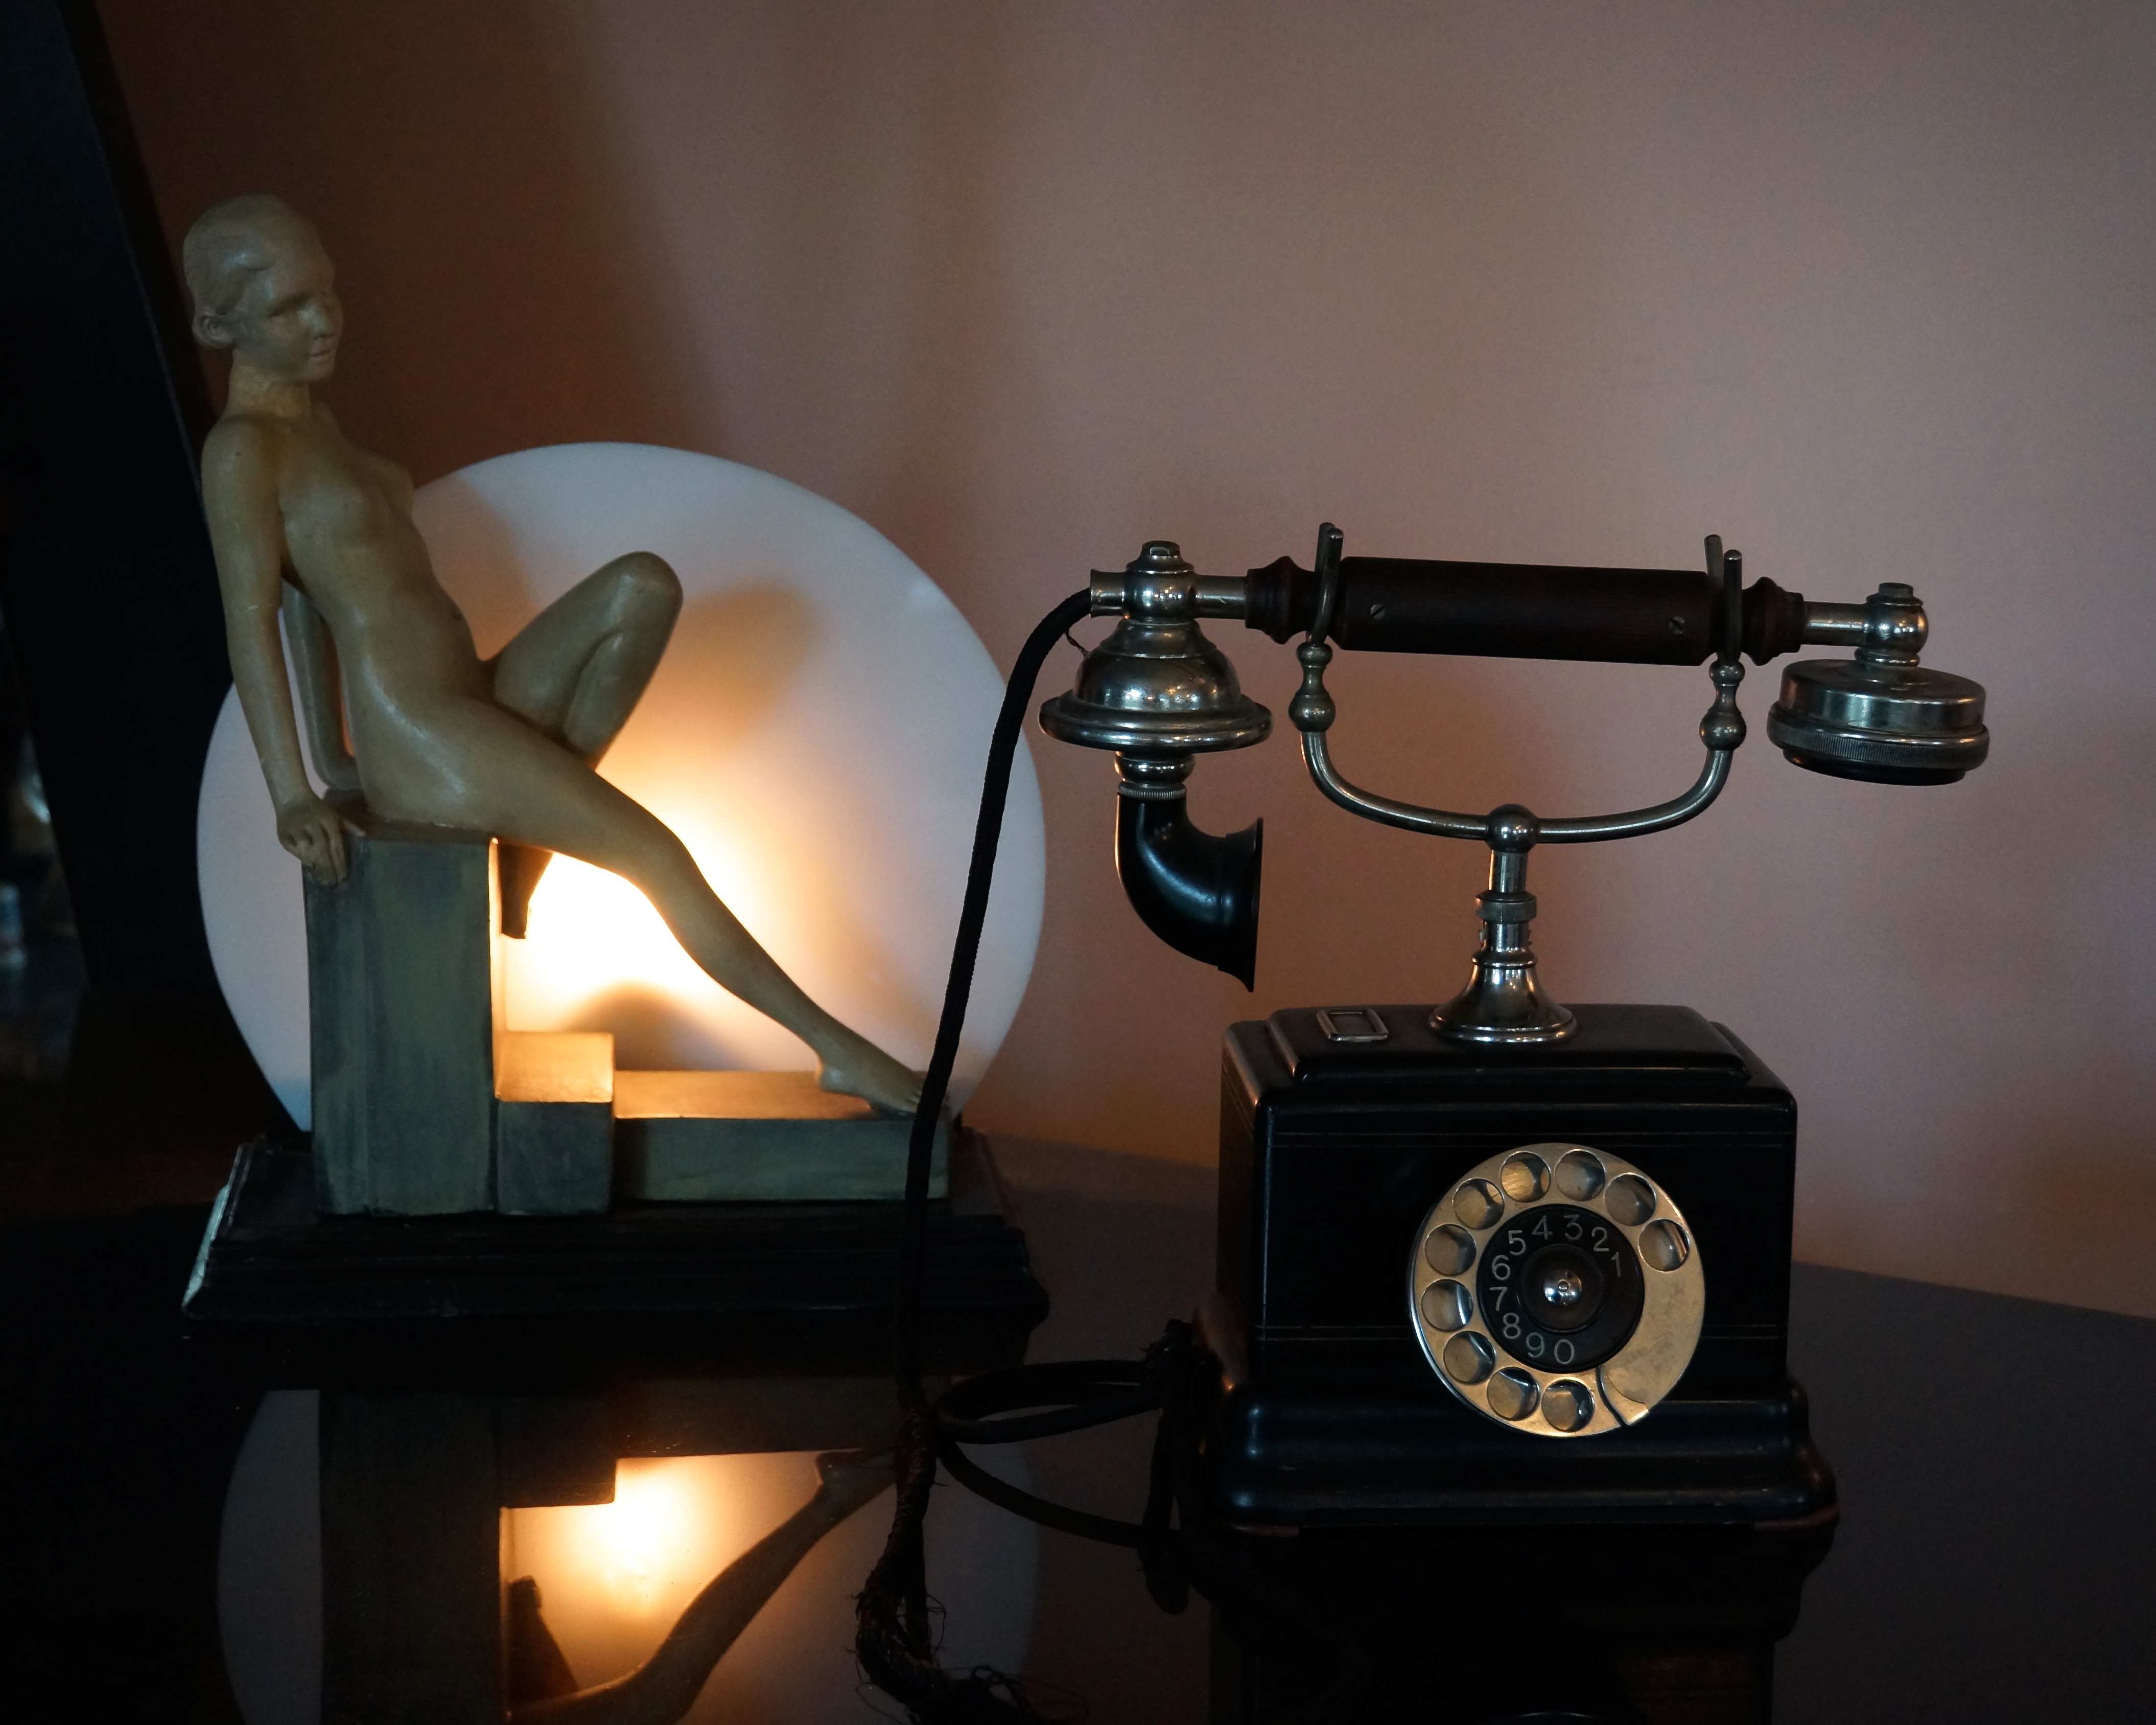
light, museum, phone, lamp, lighting, office table